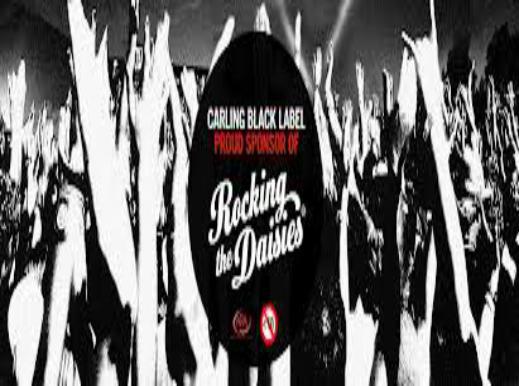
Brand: Carling Black Label
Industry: Food